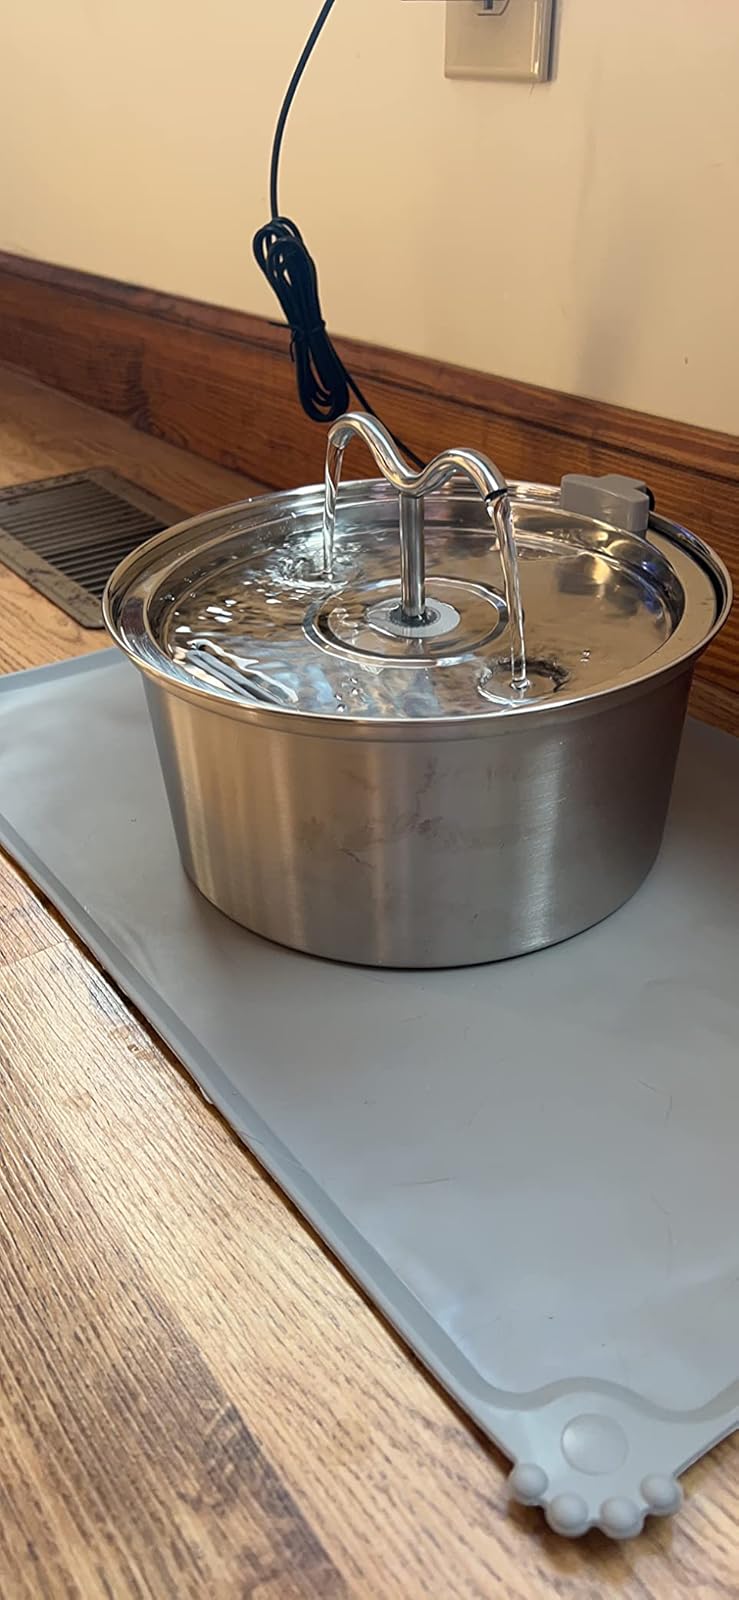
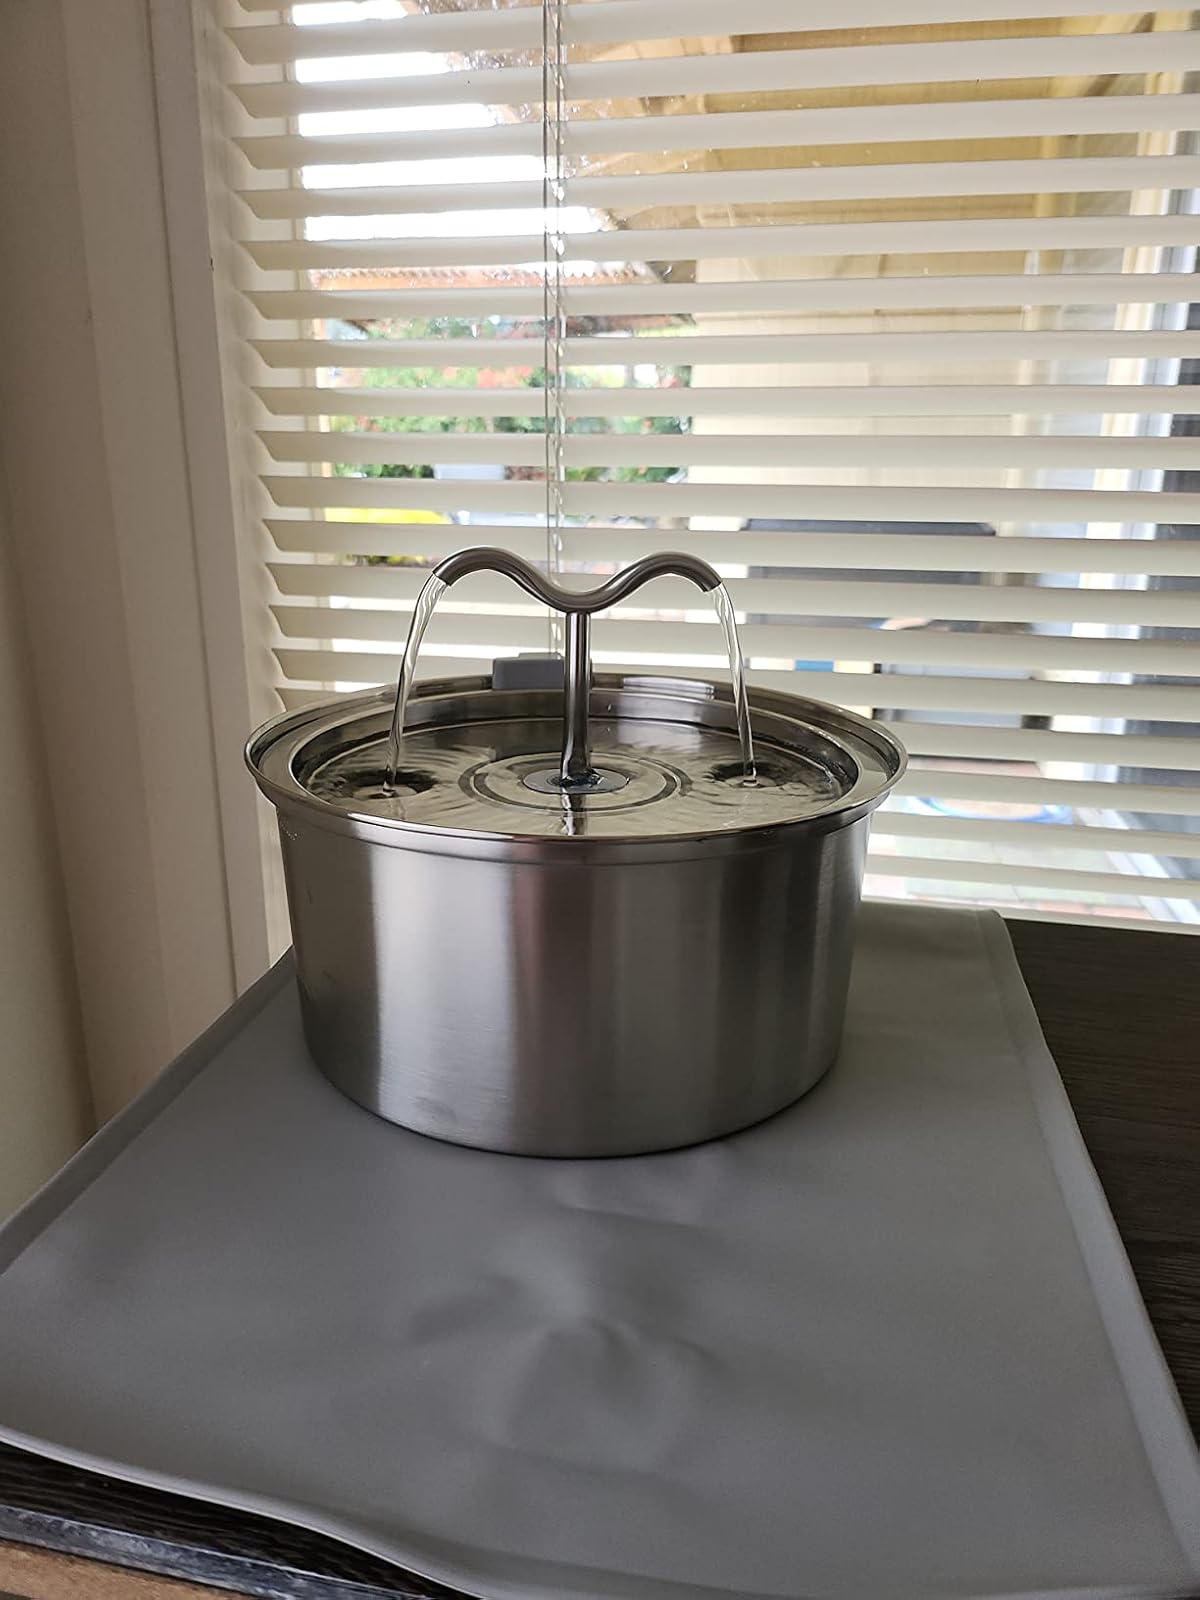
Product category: items_bowl
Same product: yes